Imamate in Shia doctrine

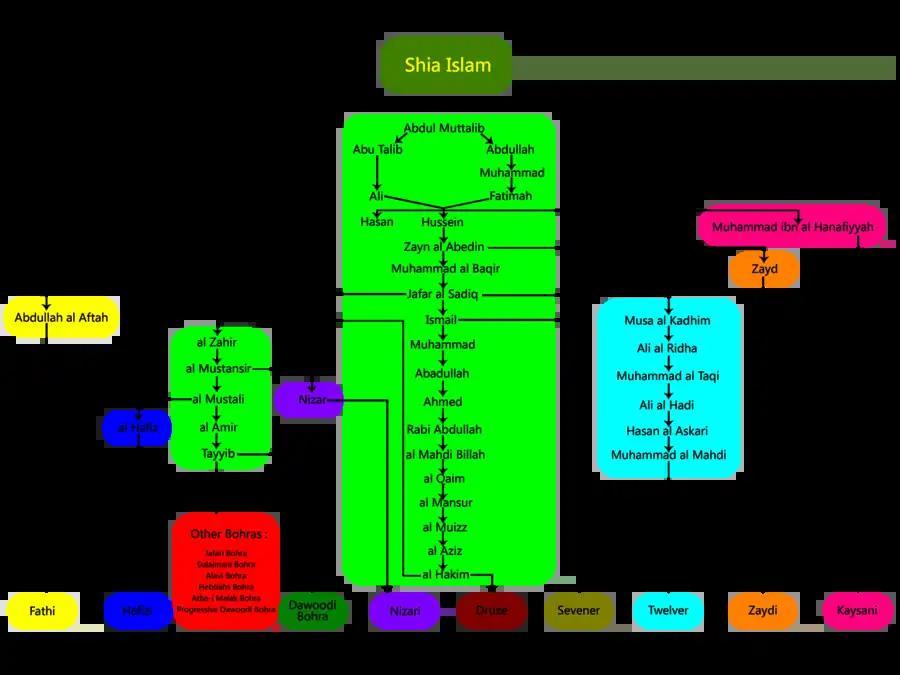
Succession of imams in various branches of Shia Islam. The Kaysani imam Muhammad ibn al-Hanafiyyah is a descendant of Ali through Ali's wife Khawlah bint Ja'far.

The Zaidi branch of Shi'ism established its own line of Imams starting in the year 897; the line continued without interruption until 1962 when the North Yemen Civil War brought the Imamate to an end and established a republic.